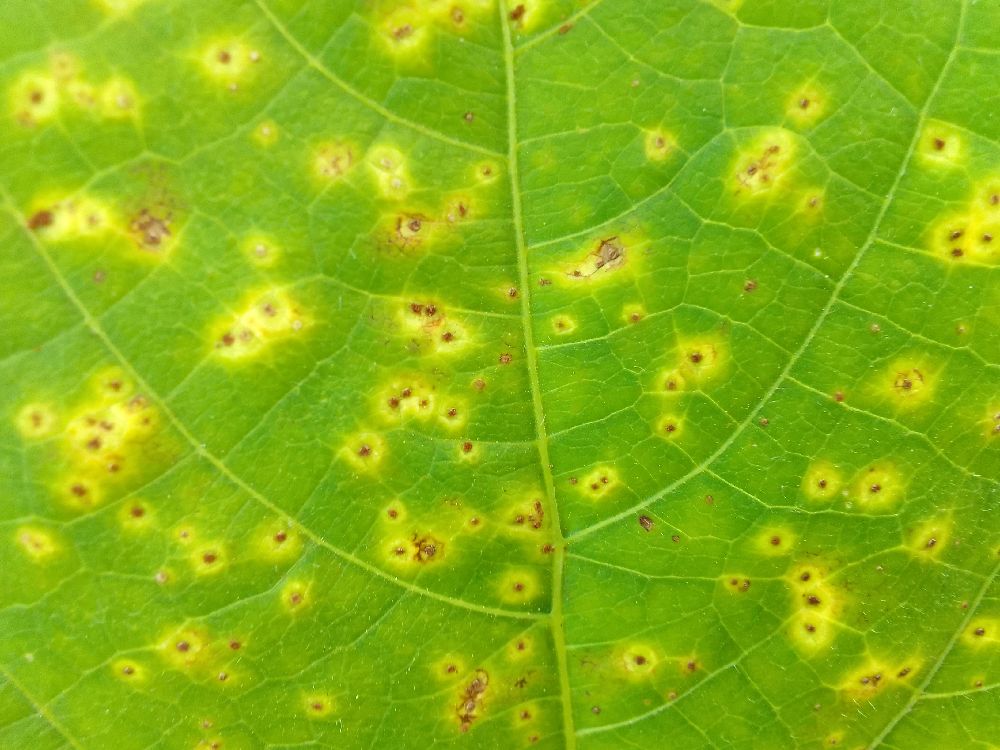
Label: rust